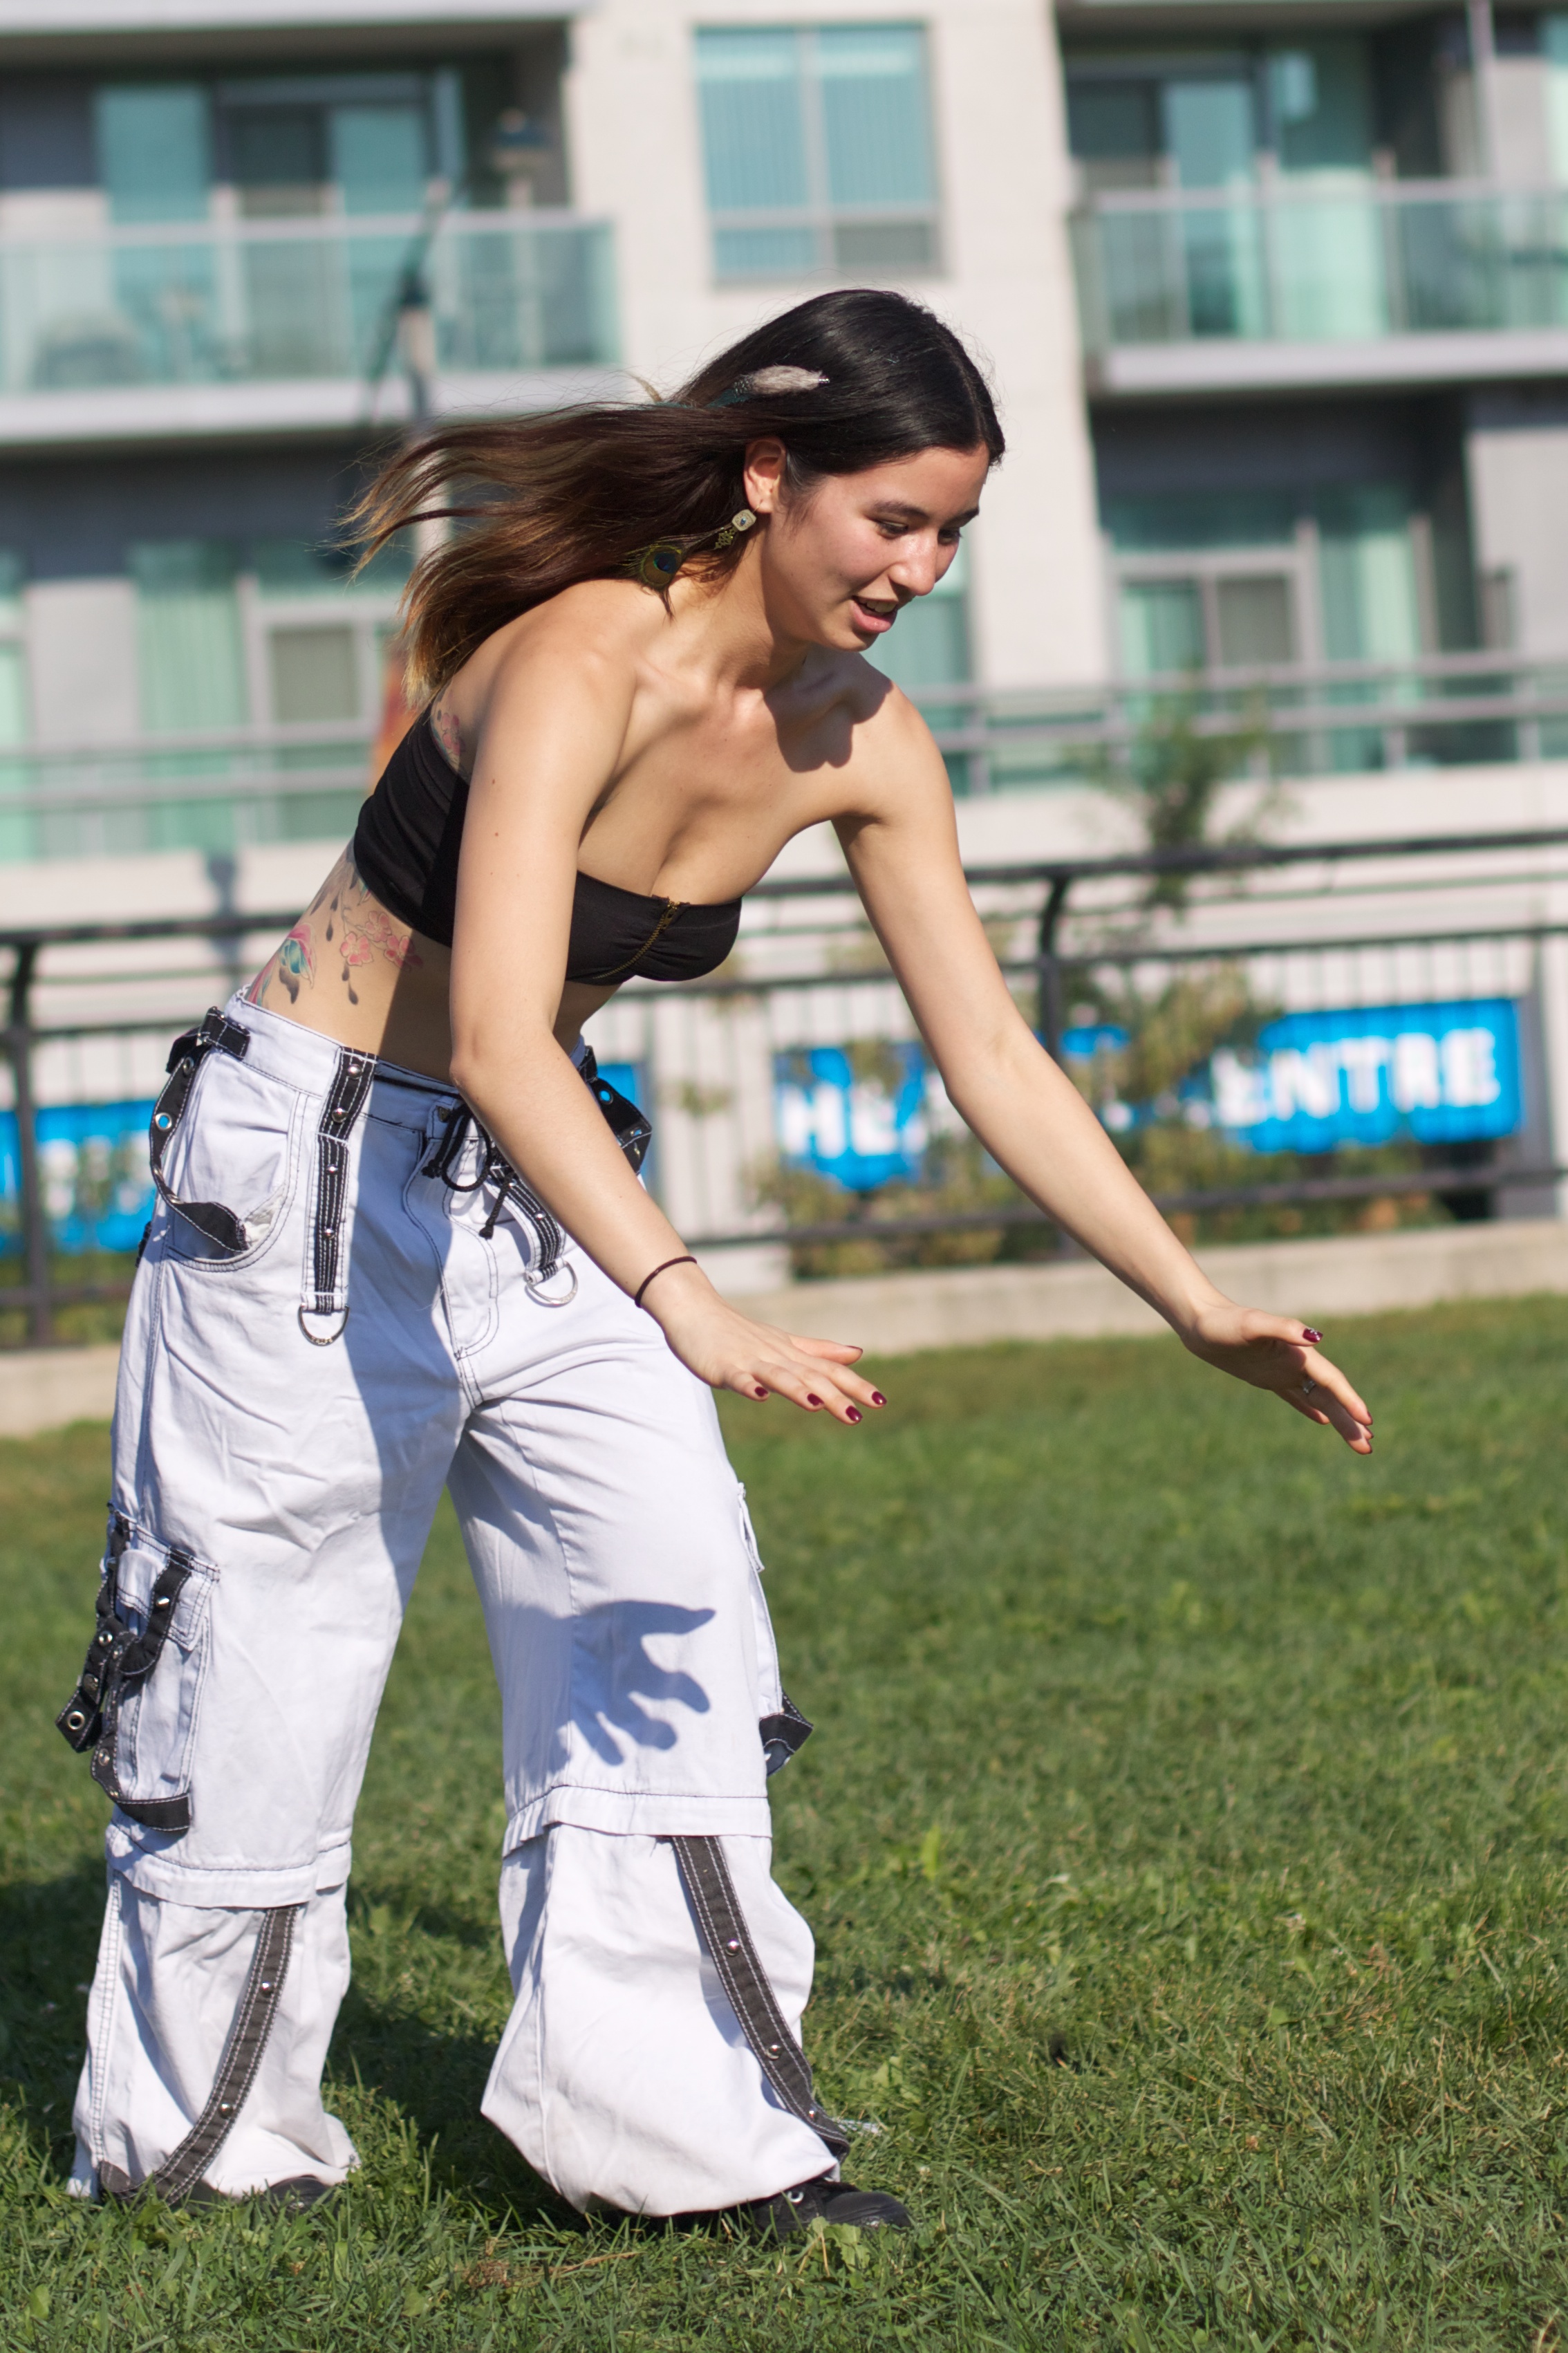
girl, model, spring, clothing, lady, odyssey, hurleylounge